Depraved

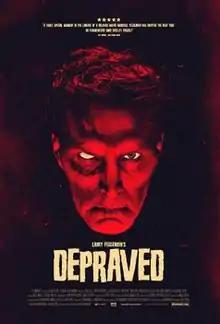
Film poster

Depraved is a 2019 American horror film written and directed by Larry Fessenden and starring David Call and Joshua Leonard. It is a modern version of Mary Shelley's "Frankenstein".